764 Naval Air Squadron

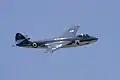
Hawker Sea Hawk FGA 6

In March 1959, the squadron's role changed. It retained only the Commanding Officers and Senior Pilots Designates Course from before and its new main role was Air Warfare Instructor Training, but also provided a swept wing conversion course to the Hawker Hunter T.8 aircraft. In July 1962, 764 Naval Air Squadron received a number of Hawker Hunter GA.11 aircraft, a single-seat weapons training version for the Royal Navy also fitted with an arrester hook, which replaced several of the Hawker Hunter T.8 aircraft. Reconnaissance cameras were fitted to three Hunter GA.11 aircraft, by Short Brothers, based in Belfast, Northern Ireland during the mid-1960s, thus becoming Hunter PR.11 aircraft. On the 26 March 1965 764B Naval Air Squadron was formed, out of the disbanding 736 Naval Air Squadron, absorbing its Supermarine Scimitar aircraft. 764B had been formed to provide training to Airwork pilots to fly the Supermarine Scimitar aircraft, but it disbanded in the November having completed the training. In 1968 the main 764 Naval Air Squadron received Hawker Hunter T.8B and T.8C aircraft, both variants were fitted with TACAN navigation systems.